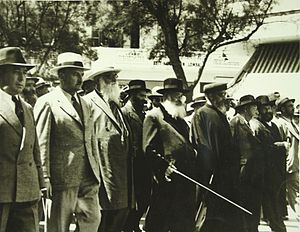
Hvidbogen af 1939 / Reaktioner
Jødisk demonstration imod Hvidbogen i Tel Aviv, 1939 .
Hvidbogen af 1939, også kendt som MacDonald-hvidbogen efter Malcolm MacDonald, den britiske koloniminister, som stod ansvarlig, var en politisk udredning udgivet af den britiske regering under Neville Chamberlain. Baggrunden for udredningen var det arabiske oprør 1936-39. I udredningen blev en opdeling af Palæstinamandatet afvist, i stedet foreslog Hvidbogen et uafhængigt Palæstina styret af arabere og jøder i proportion til deres befolkningstal i 1949.